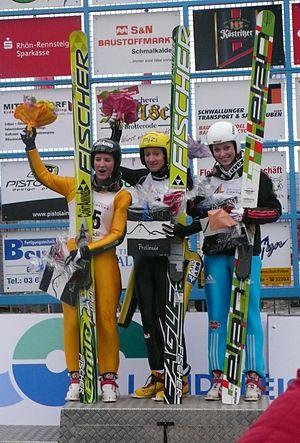
Daniela Iraschko première, Coline Mattel deuxième, Melanie Faisst troisième, à Brotterode le 6 février 2011.
Melanie Faisst ou Melanie Faißt en graphie allemande, née le 12 février 1990 à Titisee-Neustadt, est une sauteuse à ski allemande.